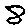
Label: 8